Craig, Iowa

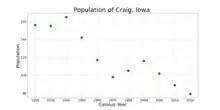
The population of Craig, Iowa from US census data

As of the census of 2020, there were 79 people, 40 households, and 26 families residing in the city. The population density was 901.7 inhabitants per square mile (348.2/km). There were 40 housing units at an average density of 456.6 per square mile (176.3/km). The racial makeup of the city was 87.3% White, 0.0% Black or African American, 0.0% Native American, 0.0% Asian, 0.0% Pacific Islander, 3.8% from other races and 8.9% from two or more races. Hispanic or Latino persons of any race comprised 5.1% of the population.